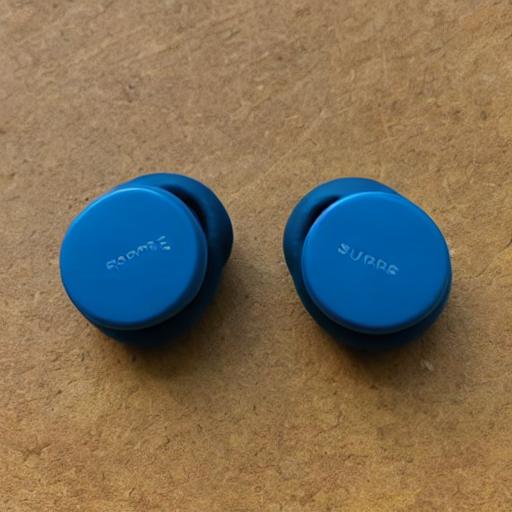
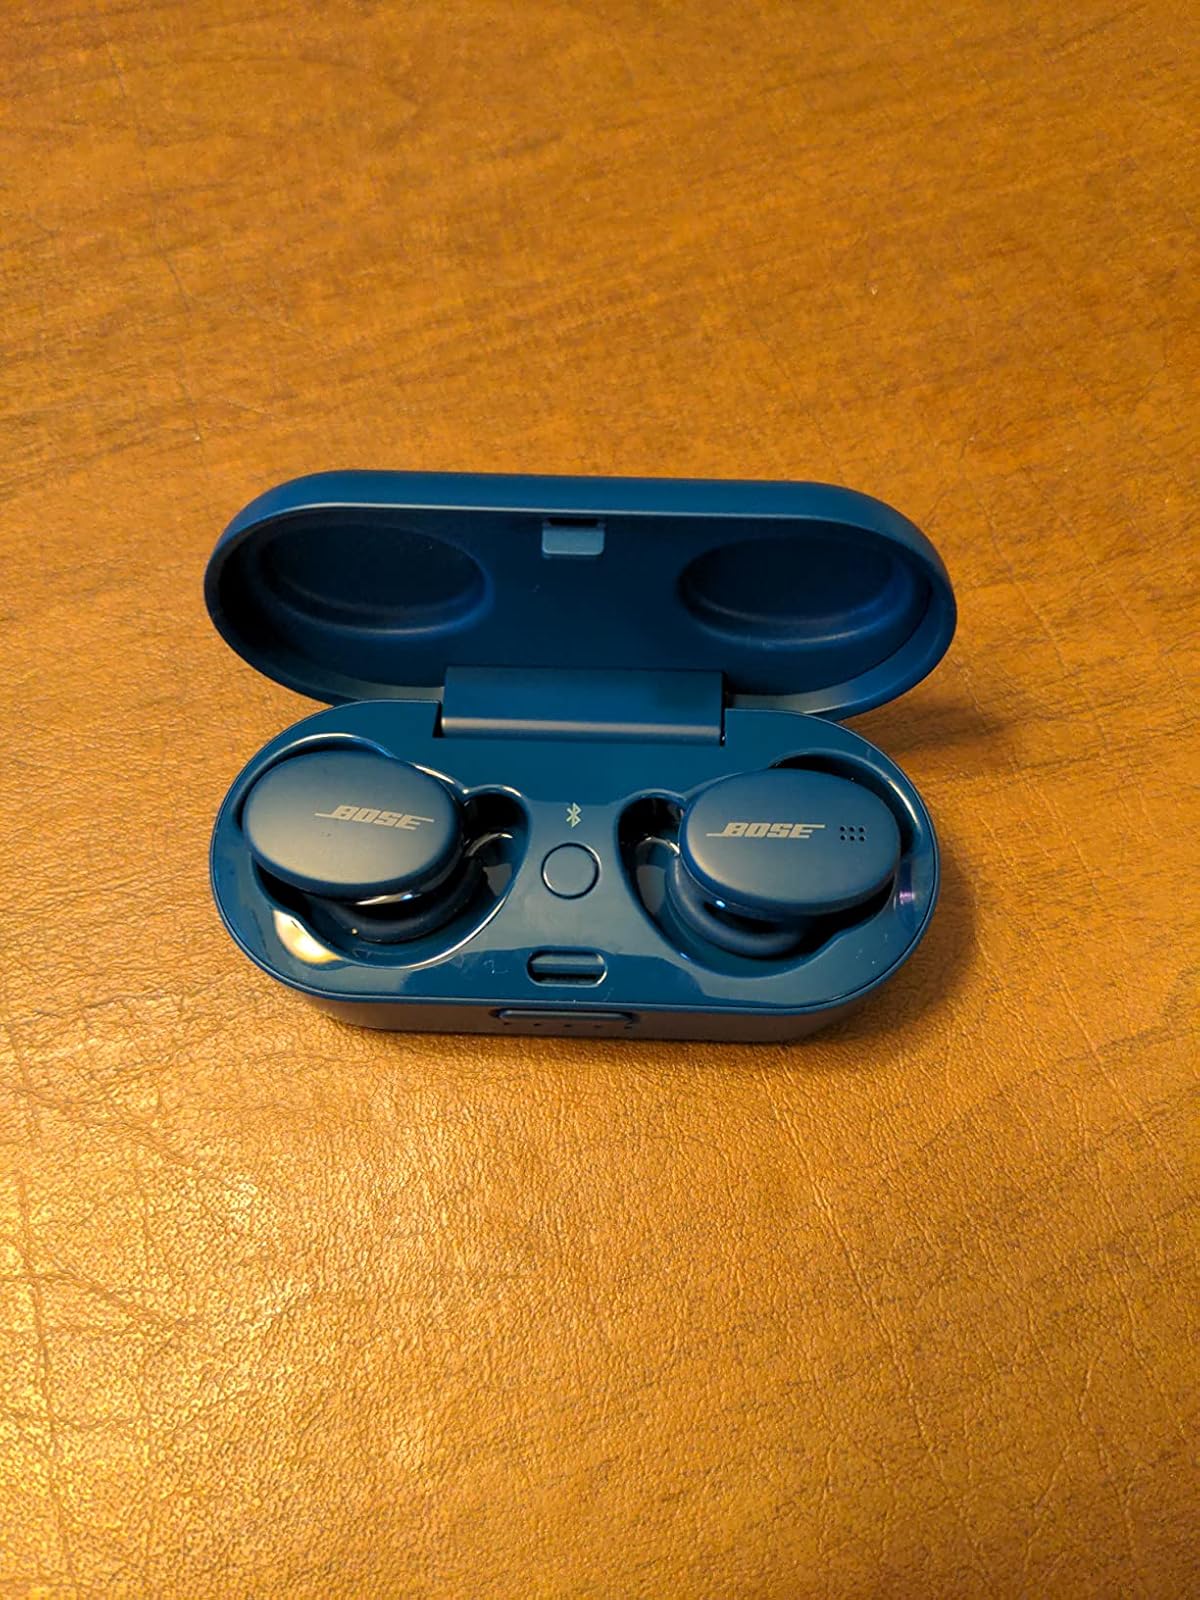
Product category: earbuds
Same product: no